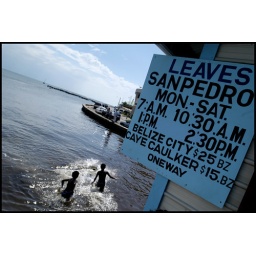
boys playing in the water as we waited to board a boat to San Pedro on Ambergris Caye